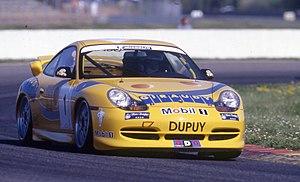
Porsche Carrera Cup